Côte Chalonnaise

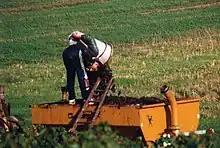
Harvesting Pinot noir grapes in the Côte Chalonnaise

South of the village of Santenay in the Côte de Beaune region is the city of Chagny which begins the Côte Chalonnaise. The climate and vineyard soils of the Côte Chalonnaise are very similar to those of the Côte d'Or, though the rainfall is slightly less. However, unlike the Côte d'Or, the vineyards of the Côte Chalonnaise do not run along the slopes of a single escarpment but rather are three isolated on patches of limestone. The first patch of vineyards located northwest of Chalon-sur-Saône includes the villages of Bouzeron, Rully and Mercurey which is separated by only a few km from the second patch of vineyards around the village of Givry. Located due west from Saint-Rémy and southwest of Chalon-sur-Saône this patch is nearly 5 kilometers from the third patch of vineyards that make up the Montagny region.